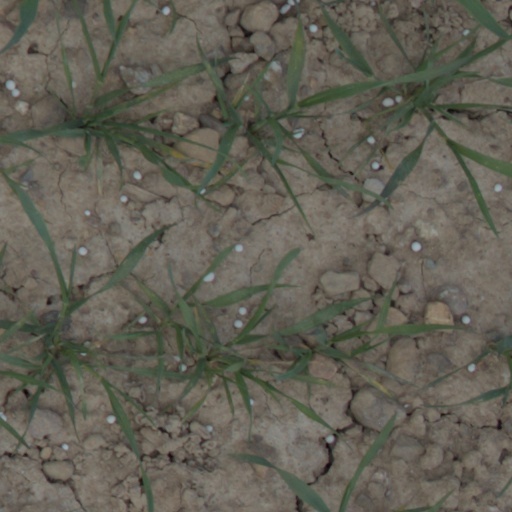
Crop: wheat